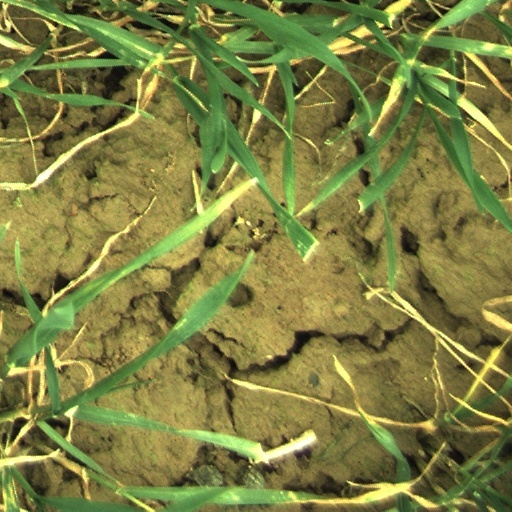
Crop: wheat